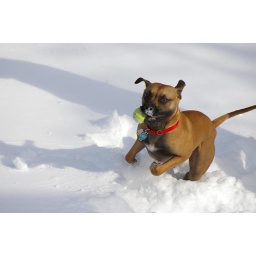
At first he hated it, but he's starting to like running around in and eating it